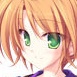
Portrait style: Anime Portrait